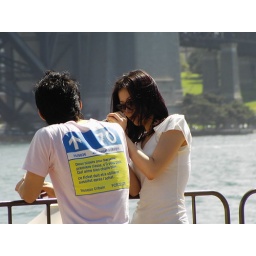
photo of a lovely photographer near opera house and bridge in back drop